Culture of Romania

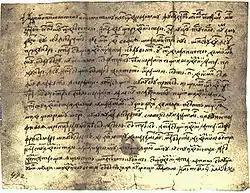
Neacșu's letter is the oldest surviving document written in Romanian.

Romania's history has been full of rebounds: the culturally productive epochs were those of stability when the people proved quite an impressive resourcefulness in the making up for less propitious periods and were able to rejoin the mainstream of European culture. This stands true for the years after the Phanariote-Ottoman period, at the beginning of the 19th century, when Romanians had a historical context and Romania started to become westernized, mainly with French influences, which they pursued steadily and at a very fast pace. From the end of the 18th century, the sons of the upper classes started having their education in Paris, and French became (and was until the communist years) a genuine second language of culture for Romanians.